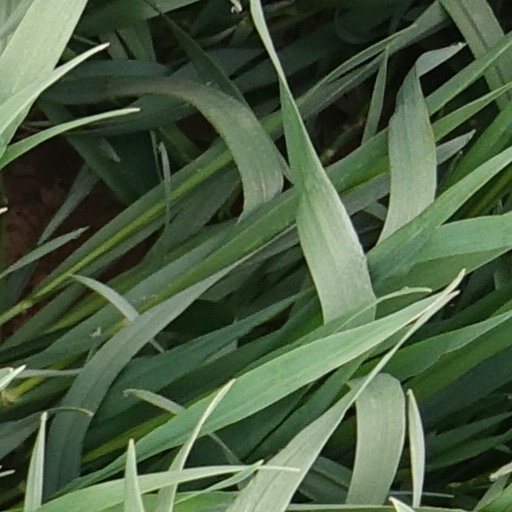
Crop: wheat